Hp53int1

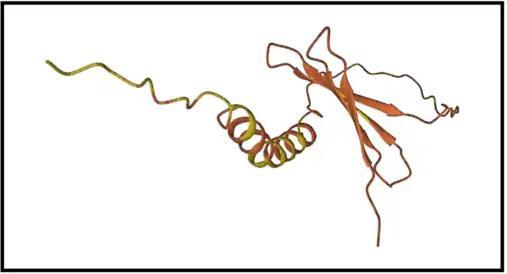
"The predicted tertiary structure of the Hp53int1 protein as constructed by UnitProt Alpha Fold""."

There is low tissue specificity for the Hp53int1 gene. When comparing various samples of adult human tissues there is high expression in the thymus, ovaries, lymph nodes, and white blood cells. There was a high expression score for both RNA expression and protein expression in proximal digestive tract, gastrointestinal tract, and male/female tissues. During fetal development between weeks 10 and 16, there is elevated expression in the lung and heart tissues.